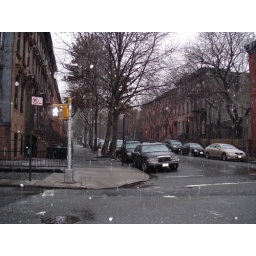
brooklyn brownstone street in winter - clinton hill